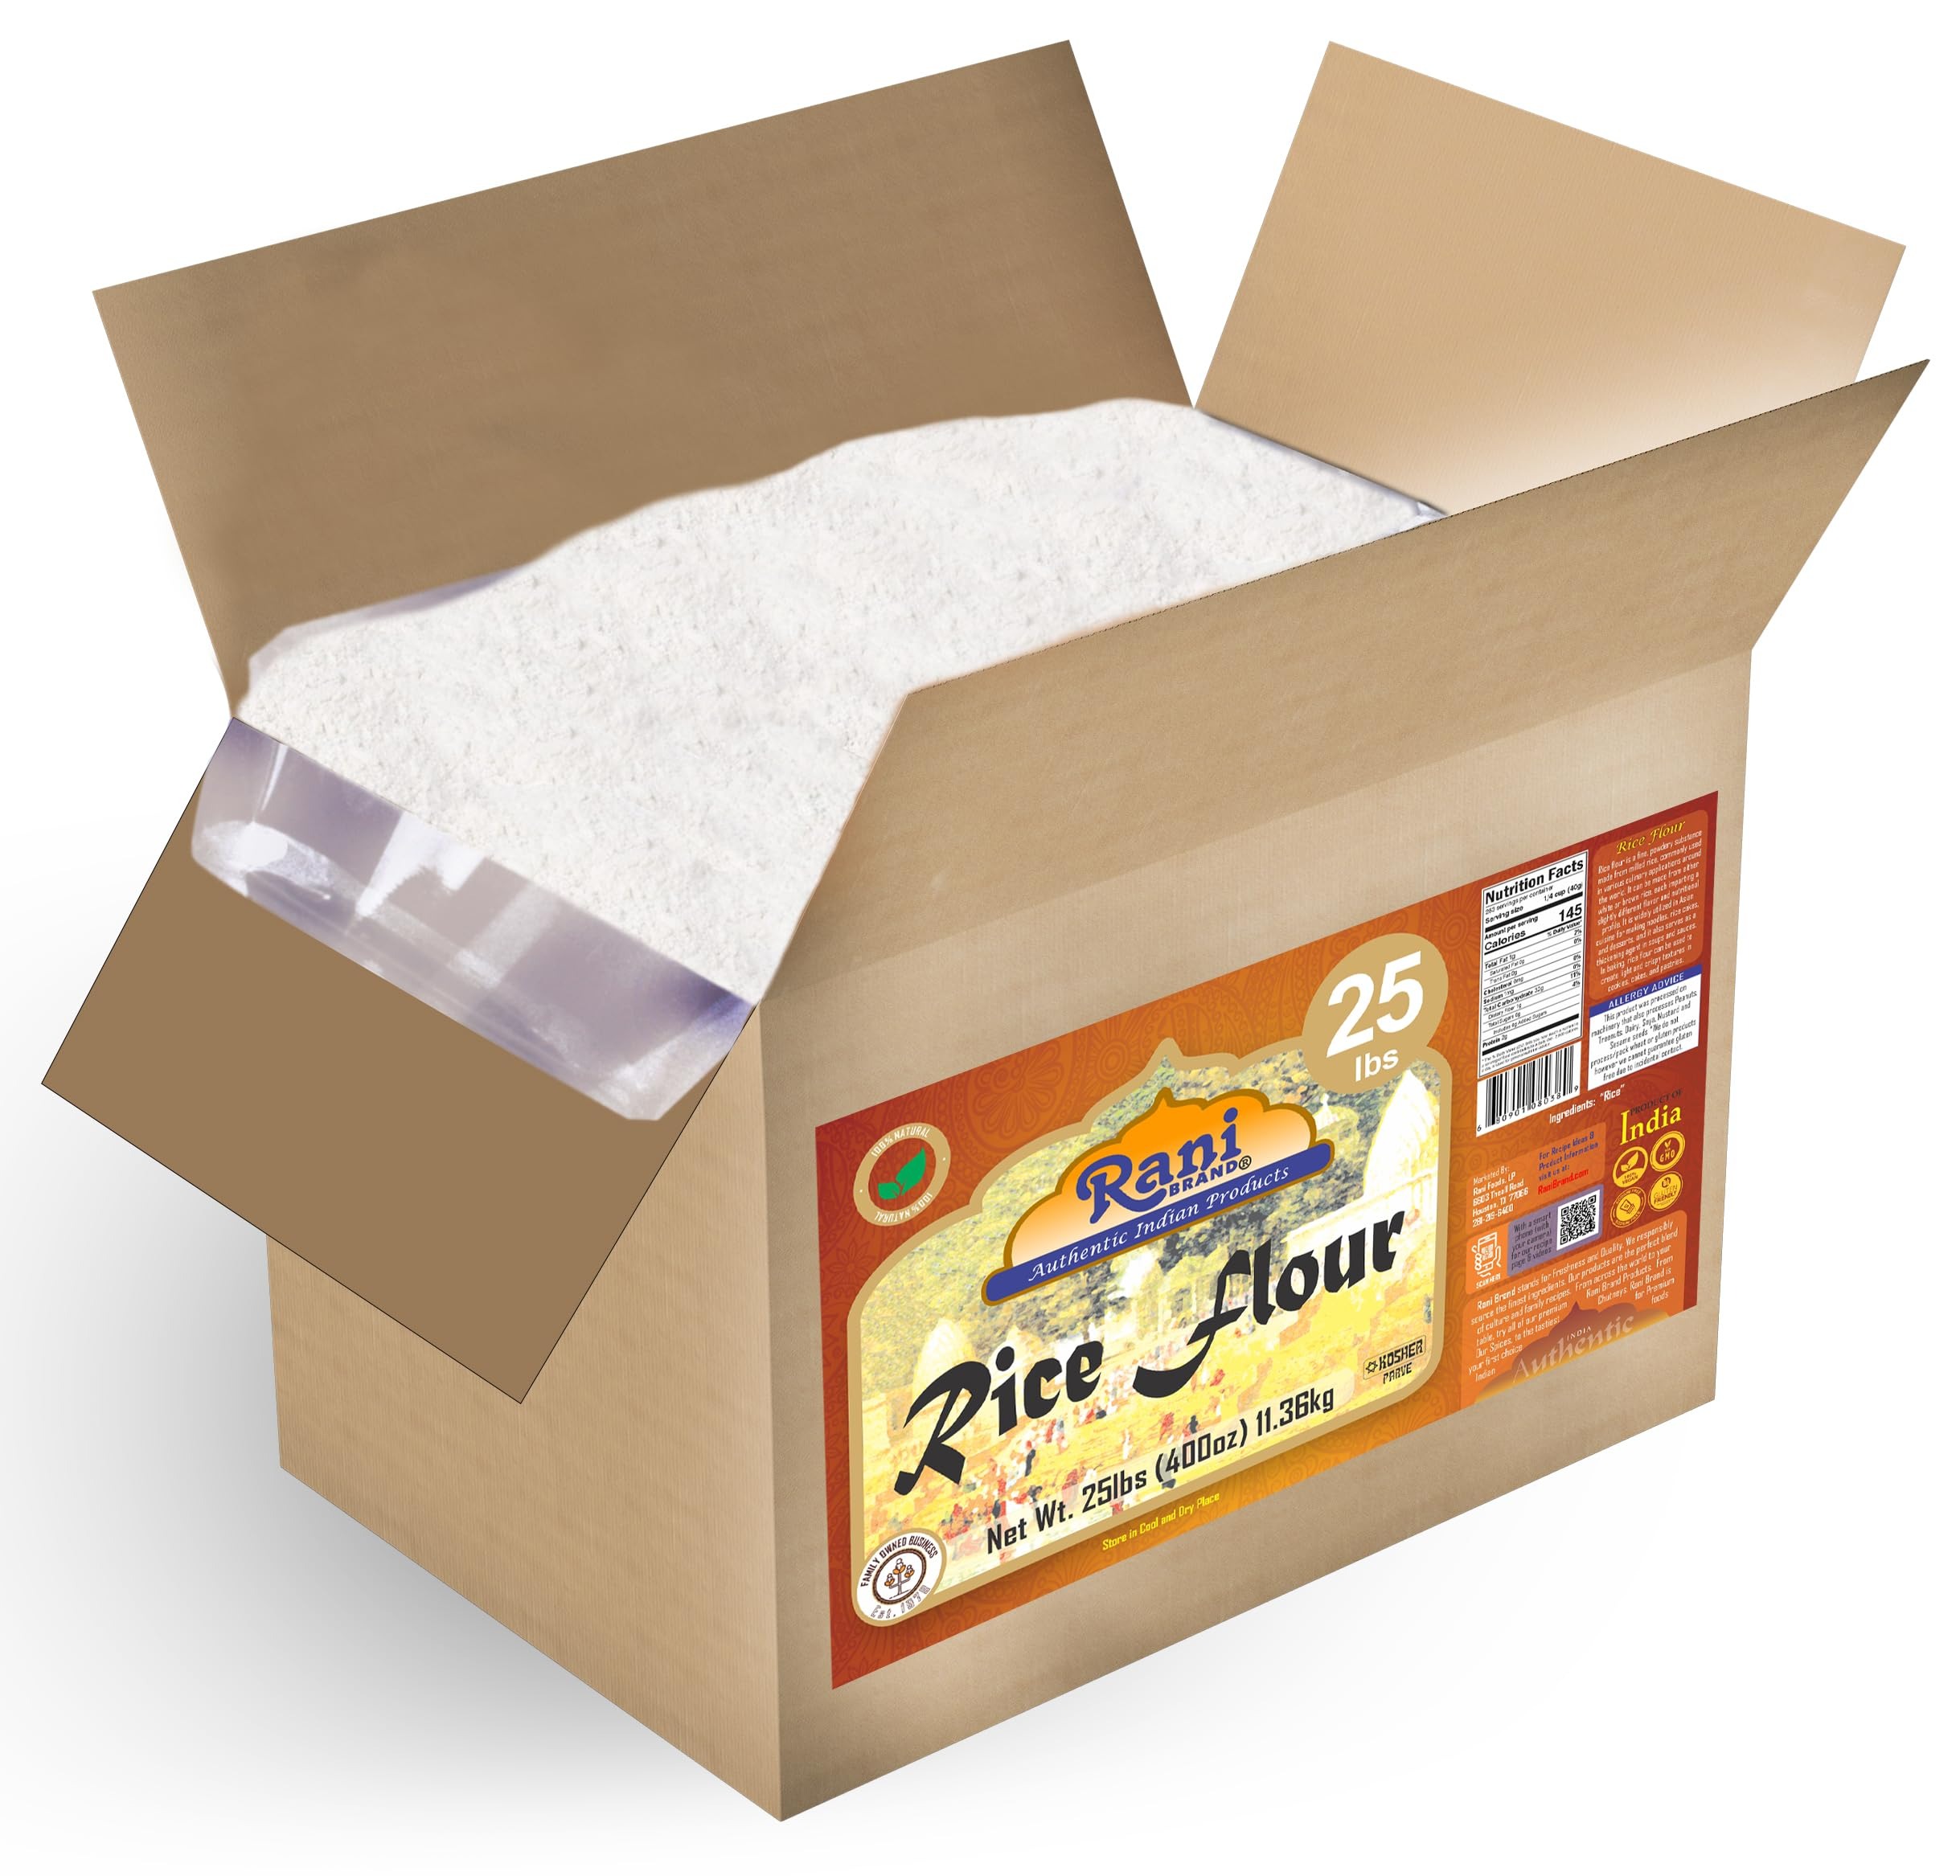
Item Name: Rani Rice (White) Flour 400oz (25lbs) 11.36kg Bulk Box ~ All Natural | Gluten Friendly | Vegan | NON-GMO | Kosher | Indian Origin
Bullet Point 1: You'll LOVE our White Rice Flour by Rani Brand--Here's Why:
Bullet Point 2: 🌾Now KOSHER! 100% Natural, No preservatives, Non-GMO, Gluten Friendly PREMIUM Gourmet Food Grade Flour.
Bullet Point 3: 🌾Rani is a USA based company selling quality foods for over 40 years, buy with confidence!
Bullet Point 4: 🌾Essential ingredient in Indian cooking as well as around the world.
Bullet Point 5: 🌾Net Wt. 400oz (25lbs) 11.36kg, Authentic Indian Product, Alternate Names: Rice Flour
Product Description: Rice flour is a fine, powdery substance made from milled rice, commonly used in various culinary applications around the world. It can be made from either white or brown rice, each imparting a slightly different flavor and nutritional profile. It is widely utilized in Asian cuisine for making noodles, rice cakes, and desserts, and it also serves as a thickening agent in soups and sauces. In baking, rice flour can be used to create light and crispy textures in cookies, cakes, and pastries.
Value: 400.0
Unit: Ounce

Price: 72.99